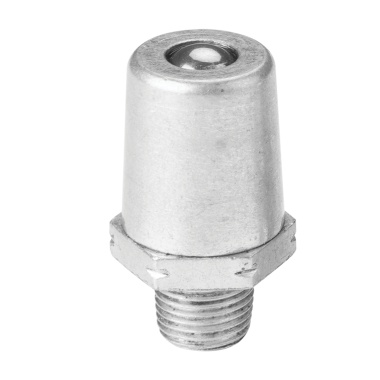
GROZ Bulk Loader Filler Nipples
The Groz Bulk Loader is specially designed for bulk loading grease guns using a filler pump. Equipped with a built-in ball check, our bulk loader valves ensure smooth and efficient loading of grease. Manufactured from high-quality steel these have a corrosion-resistant zinc-plated finish
Brand: Industrialmegamart
Category: Hardware > Tools > Grease Guns